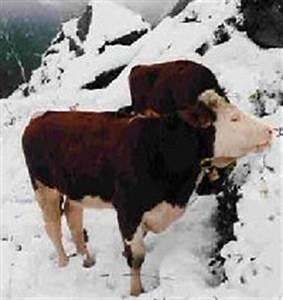
cow